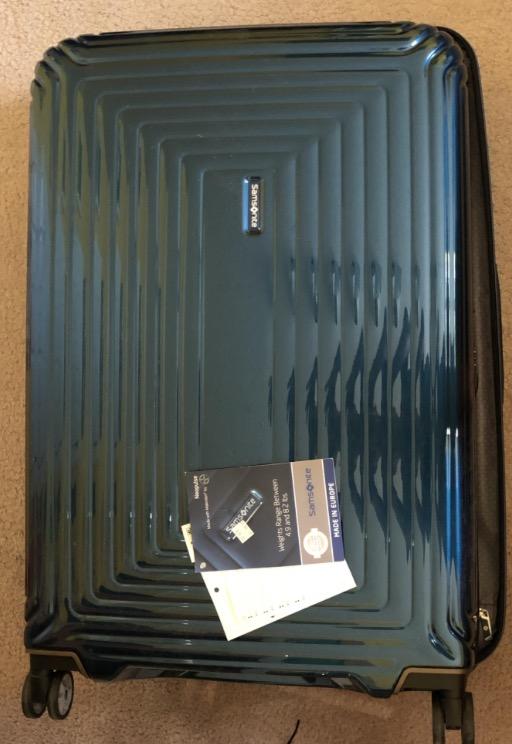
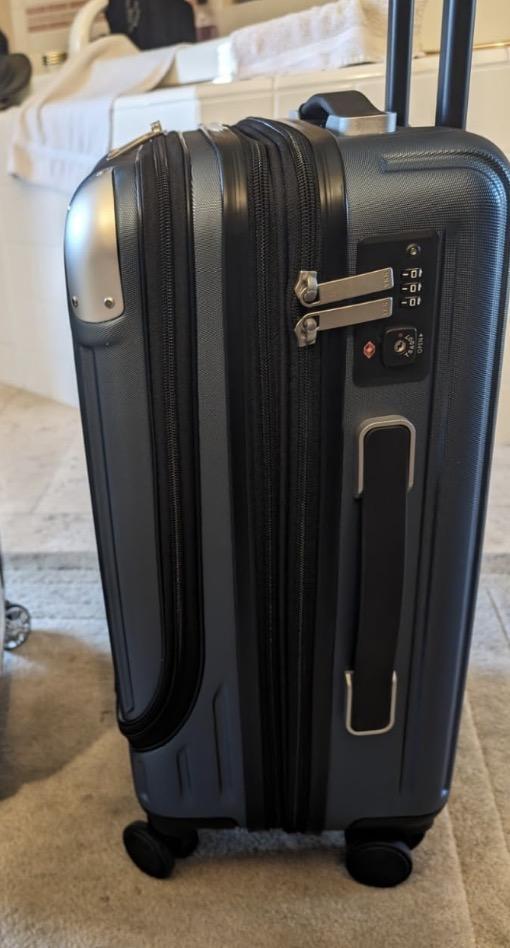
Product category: items_tea
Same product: no